List of parliamentary constituencies of Ghana

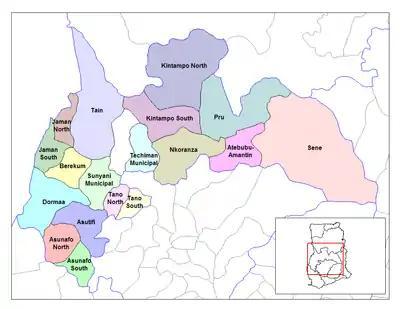
Districts of Brong Ahafo

The number of constituencies in this region increased from 33 to 39 in 2004 and to 48 in 2012 before the 2012 Ghanaian general election. Some new districts were created in 2008, affecting the location of certain constituencies.